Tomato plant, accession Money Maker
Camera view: bottom (45 deg); turntable rotation: 30 degrees
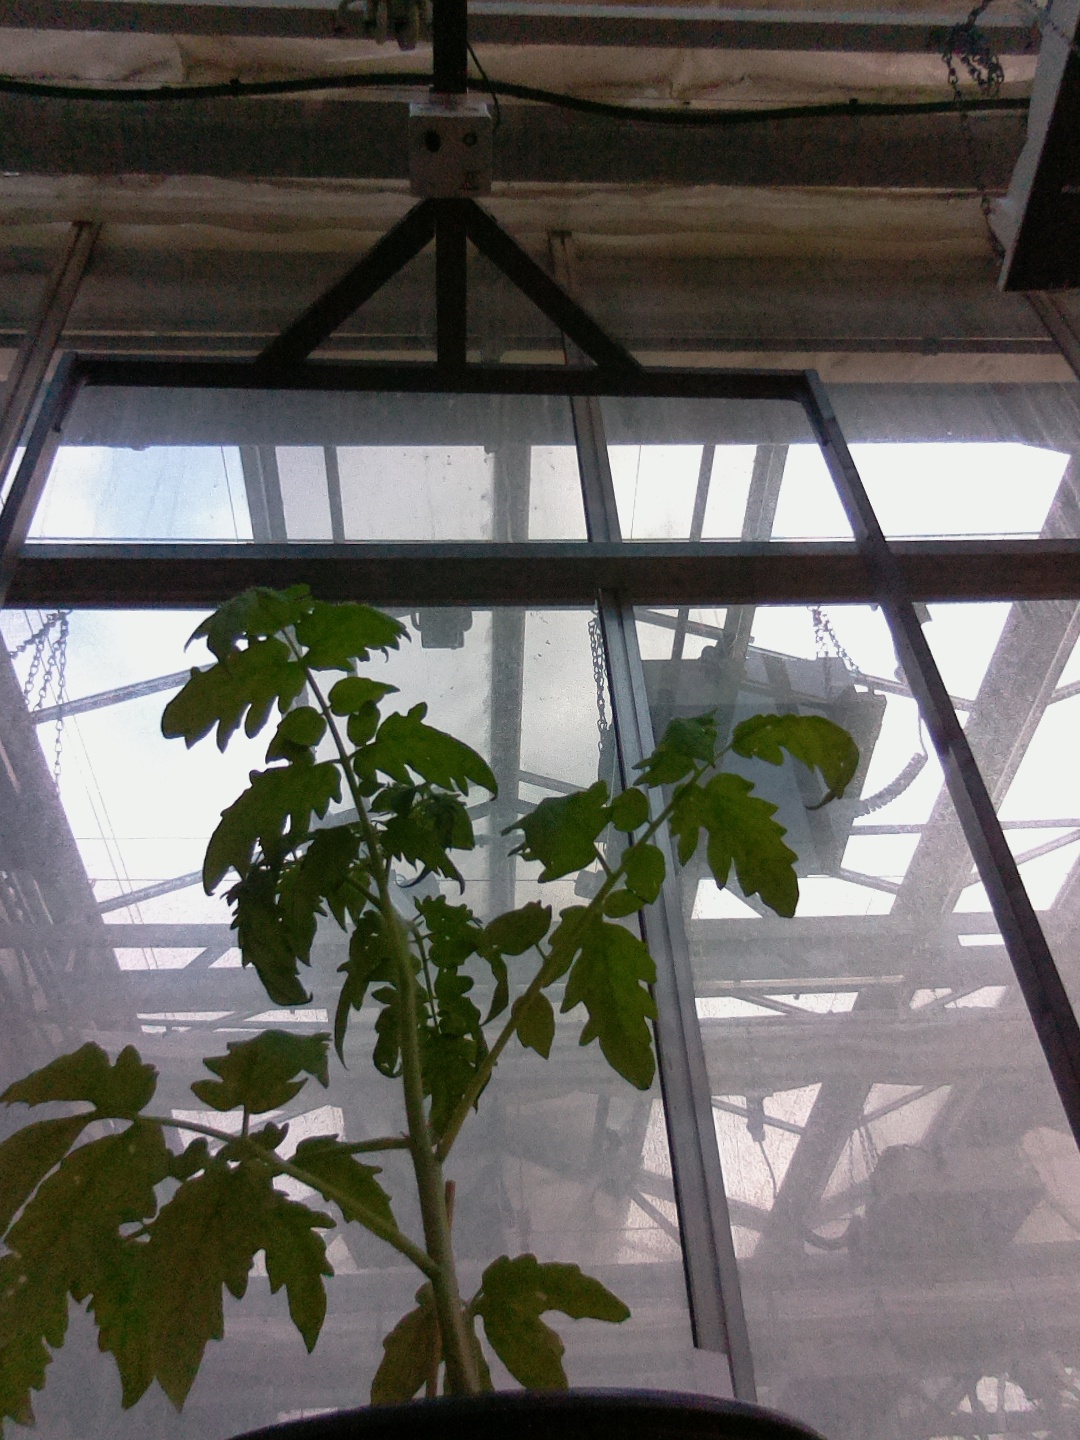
BBCH growth stage 13: 6 of true leaves visible